Zugspitze

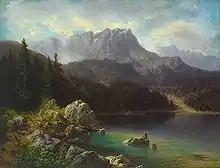
The Zugspitze in 1864 (oil by Max Wolfinger)

Shortly after World War II the US military took over the Schneefernerhaus (as the hotel at the top was then called) for the exclusive use of US military and civilian employees. Room rates, including meals, were US$1 per day. Ski lessons were available, taught by Austrians and Germans, at a cost of US$0.25 per hour.